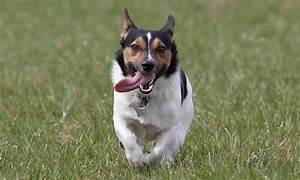
dog